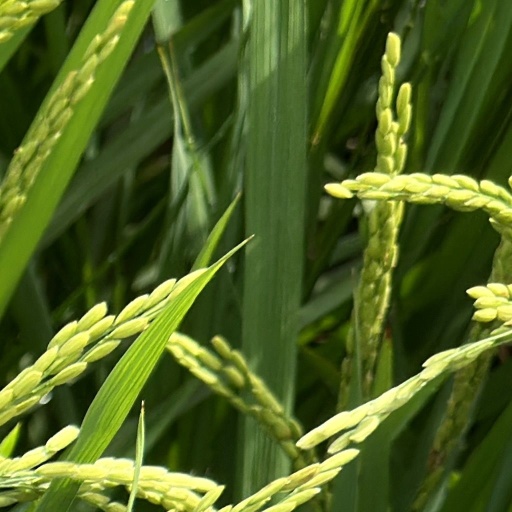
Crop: rice